Austro-Hungarian occupation of Serbia

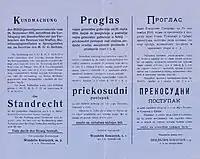

The first measure of the occupiers was to establish a new legal system to secure order, prevent guerrilla resistance and exploit the country's resources. MGG/S control over the population was accomplished in accordance with the "Directives for the Political Administration in the Areas of the General Military Governorate in Serbia" and with the "General Principles for the Imperial and Royal Military Administration in the Occupied Territories of Serbia". Italian historian Oswald Überegger speaks of a "system of totalised, repressive occupation rule".